Folker (music magazine)

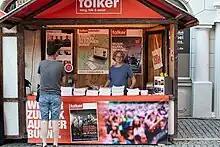
The Folker has its stand 2023 as every year on the market place in the center of the Rudolstadt-Festival.

Folker is a German music magazine. It deals with folk, traditional and world music. The magazine is published bimonthly by the Christian-Ludwig-Verlag in Moers since 1998. The publisher is Mike Kamp. Its editor in chief is Michael Kleff and the final editing is led by Stefan Backes.